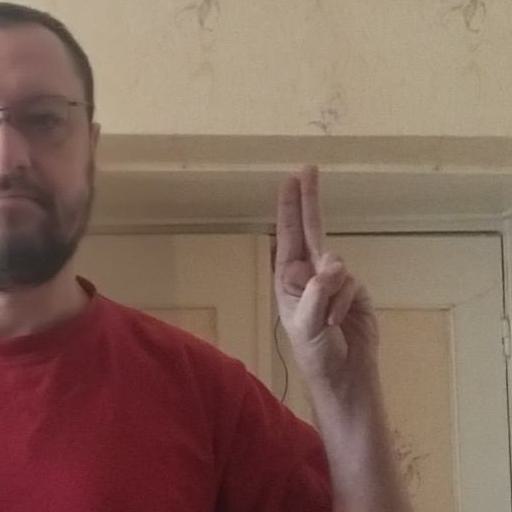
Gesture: two_up